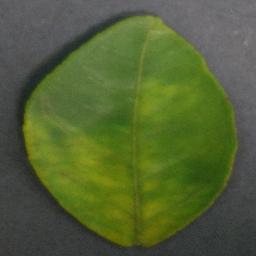
Label: Orange___Haunglongbing_(Citrus_greening)